Blue Öyster Cult

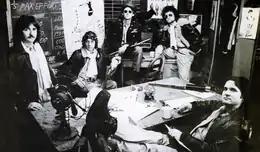
"Billboard" ad, 1974

Their debut album "Blue Öyster Cult" was released in January 1972, with a black-and-white cover designed by artist Bill Gawlik. The album featured the songs "Cities on Flame with Rock and Roll", "Stairway to the Stars", and "Then Came the Last Days of May". By this time, the band's sound had become more oriented toward hard rock, but songs like "She's As Beautiful As a Foot" and "Redeemed" also showed a strong element of the band's psychedelic roots. Pearlman wanted the group to be the American answer to Black Sabbath. All of the band members except for Allen Lanier sang lead, a pattern that would continue on many subsequent albums, although lead singer Eric Bloom sang the majority of the songs. The album sold well, and Blue Öyster Cult toured with artists such as the Byrds, Mahavishnu Orchestra and Alice Cooper. As the band toured, its sound became heavier and more direct.